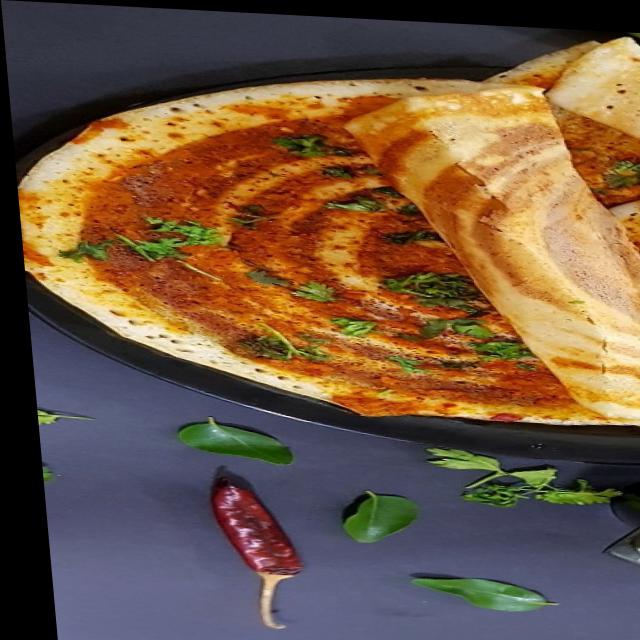
Dish: masala_dosa